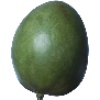
Label: Mango 1